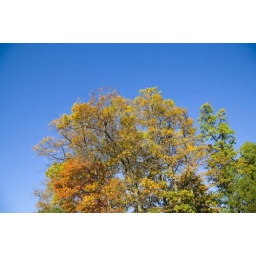
colors backed by sky blue